Chad Hedrick

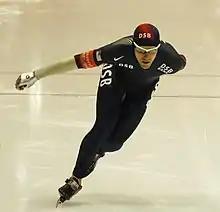
Hedrick at a world cup speedskating event in Heerenveen, the Netherlands

Chad Hedrick (born April 17, 1977) is an American inline speed skater and ice speed skater. He was born in Spring, Texas.